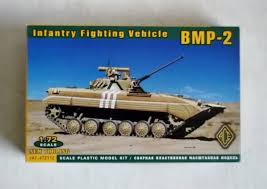
Label: BMP-2